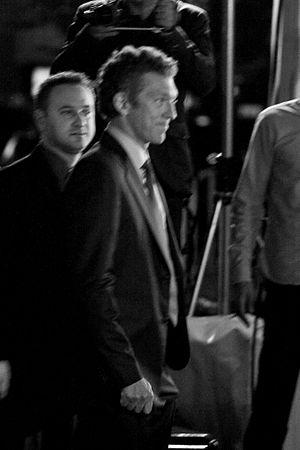
Black Swan est un thriller américain réalisé par Darren Aronofsky avec Natalie Portman, Vincent Cassel, Mila Kunis, Barbara Hershey, Winona Ryder et la ballerine Sarah Lane sorti le 17 décembre 2010 aux États-Unis et le 9 février 2011 en France.
Bankable est un terme du jargon cinématographique qui signifie, selon les occurrences, « qui rapporte de l'argent » ou « qui permet de financer un film sur son nom ». Il n'a en effet pas exactement le même sens selon qu'on parle du cinéma américain ou du cinéma français, ce qui s'explique par les différences entre les systèmes de financement de ces cinématographies. Cet adjectif, qui s'applique au départ aux acteurs, peut aussi qualifier un réalisateur ou même certains éléments d'un film. Depuis le milieu des années 1990, l'importance d'avoir au générique des acteurs bankables influencerait fortement les choix de distribution des films, aussi bien français qu'américains, au point de créer une polémique : les choix artistiques des réalisateurs seraient ainsi bridés et, en France, ce système ferait paradoxalement augmenter de manière démesurée les budgets des films.